Juliana (film)

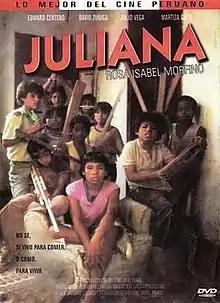

Juliana is a 1989 Peruvian drama film by the directors Fernando Espìnoza and Alejandro Legaspi, creators of the Chaski Group, and starring Rosa Isabel Morfino.